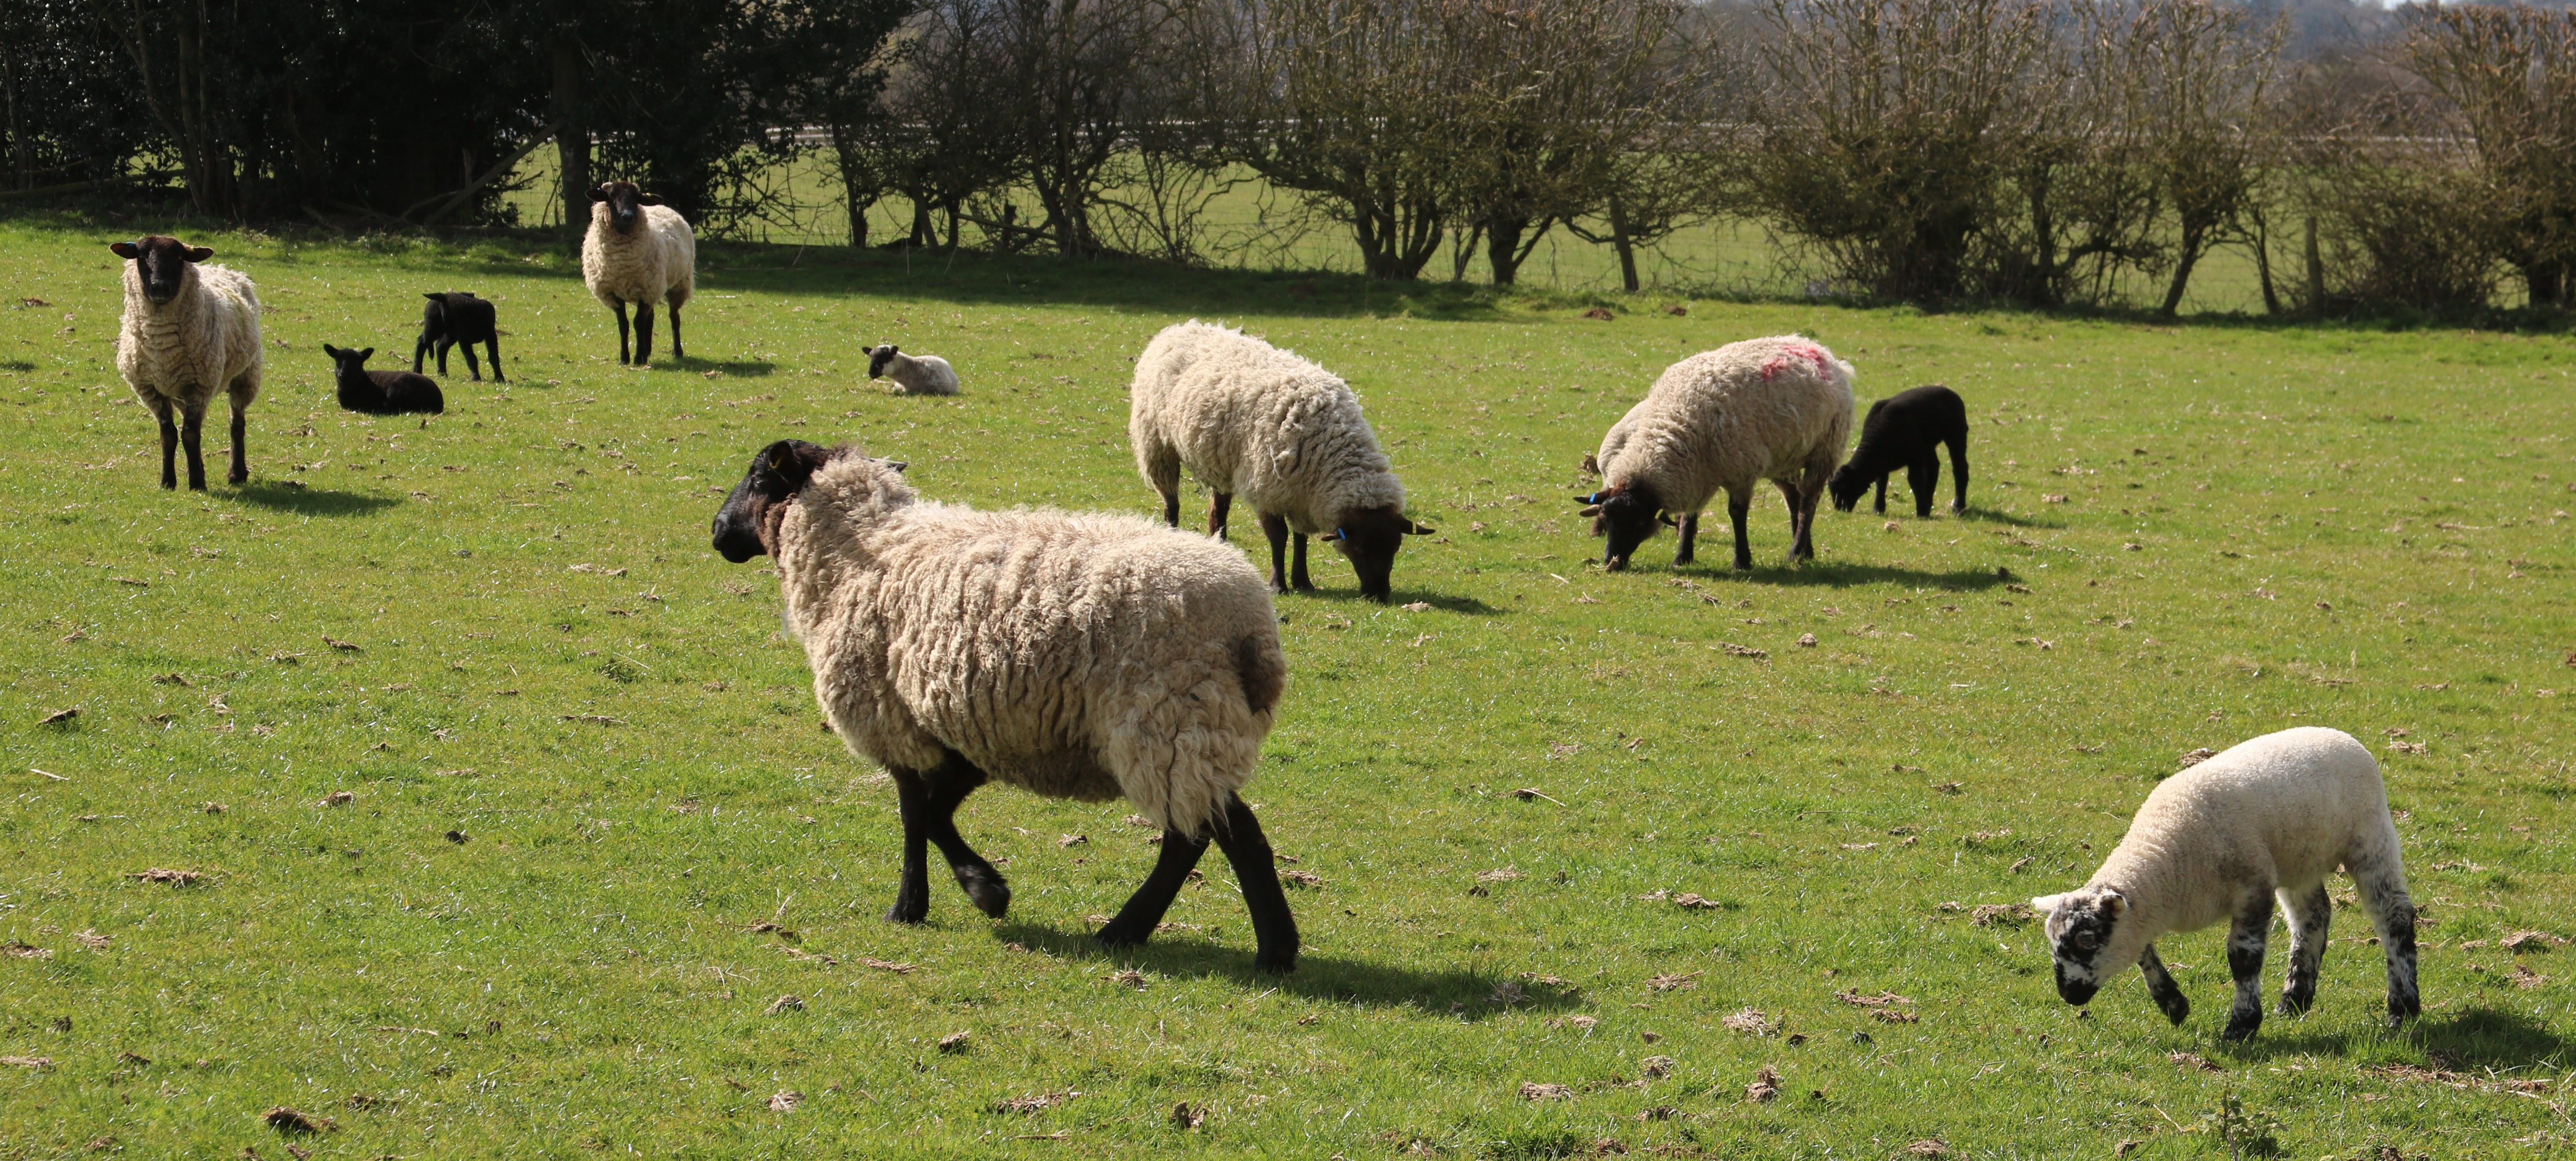
nature, grass, field, farm, meadow, countryside, animal, rural, young, spring, green, herd, farming, pasture, grazing, livestock, sheep, mammal, agriculture, baby, wool, fauna, farmland, lamb, outdoors, mother, grassland, vertebrate, sheeps, ewe